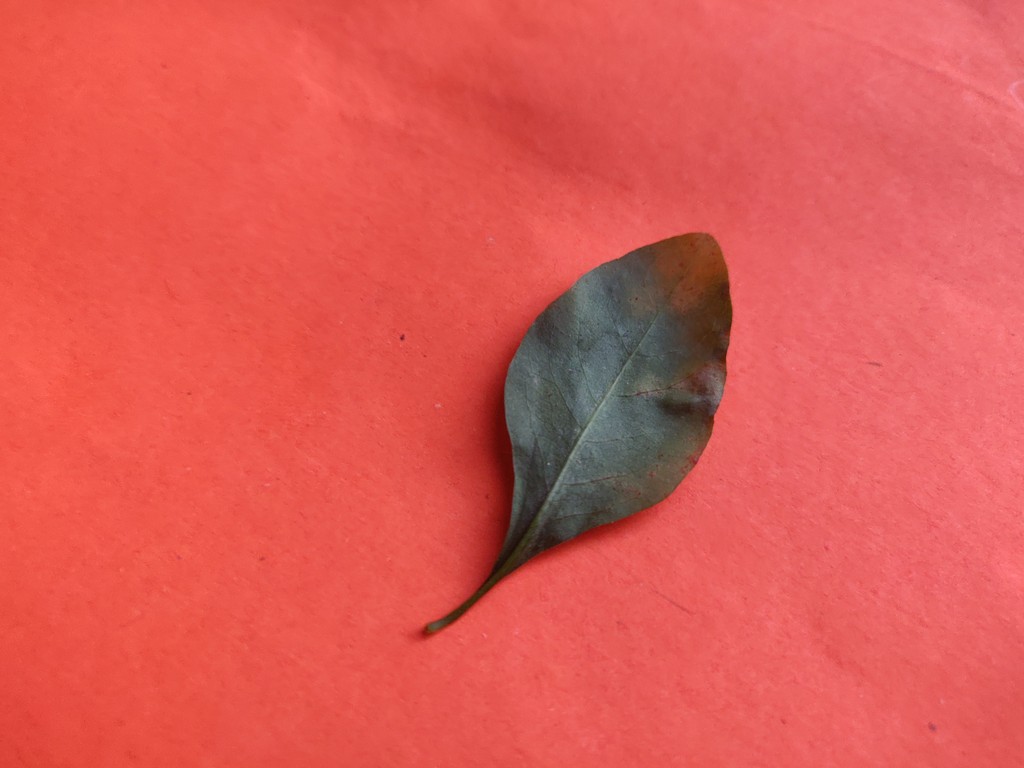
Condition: Unhealthy
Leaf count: single
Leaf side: back